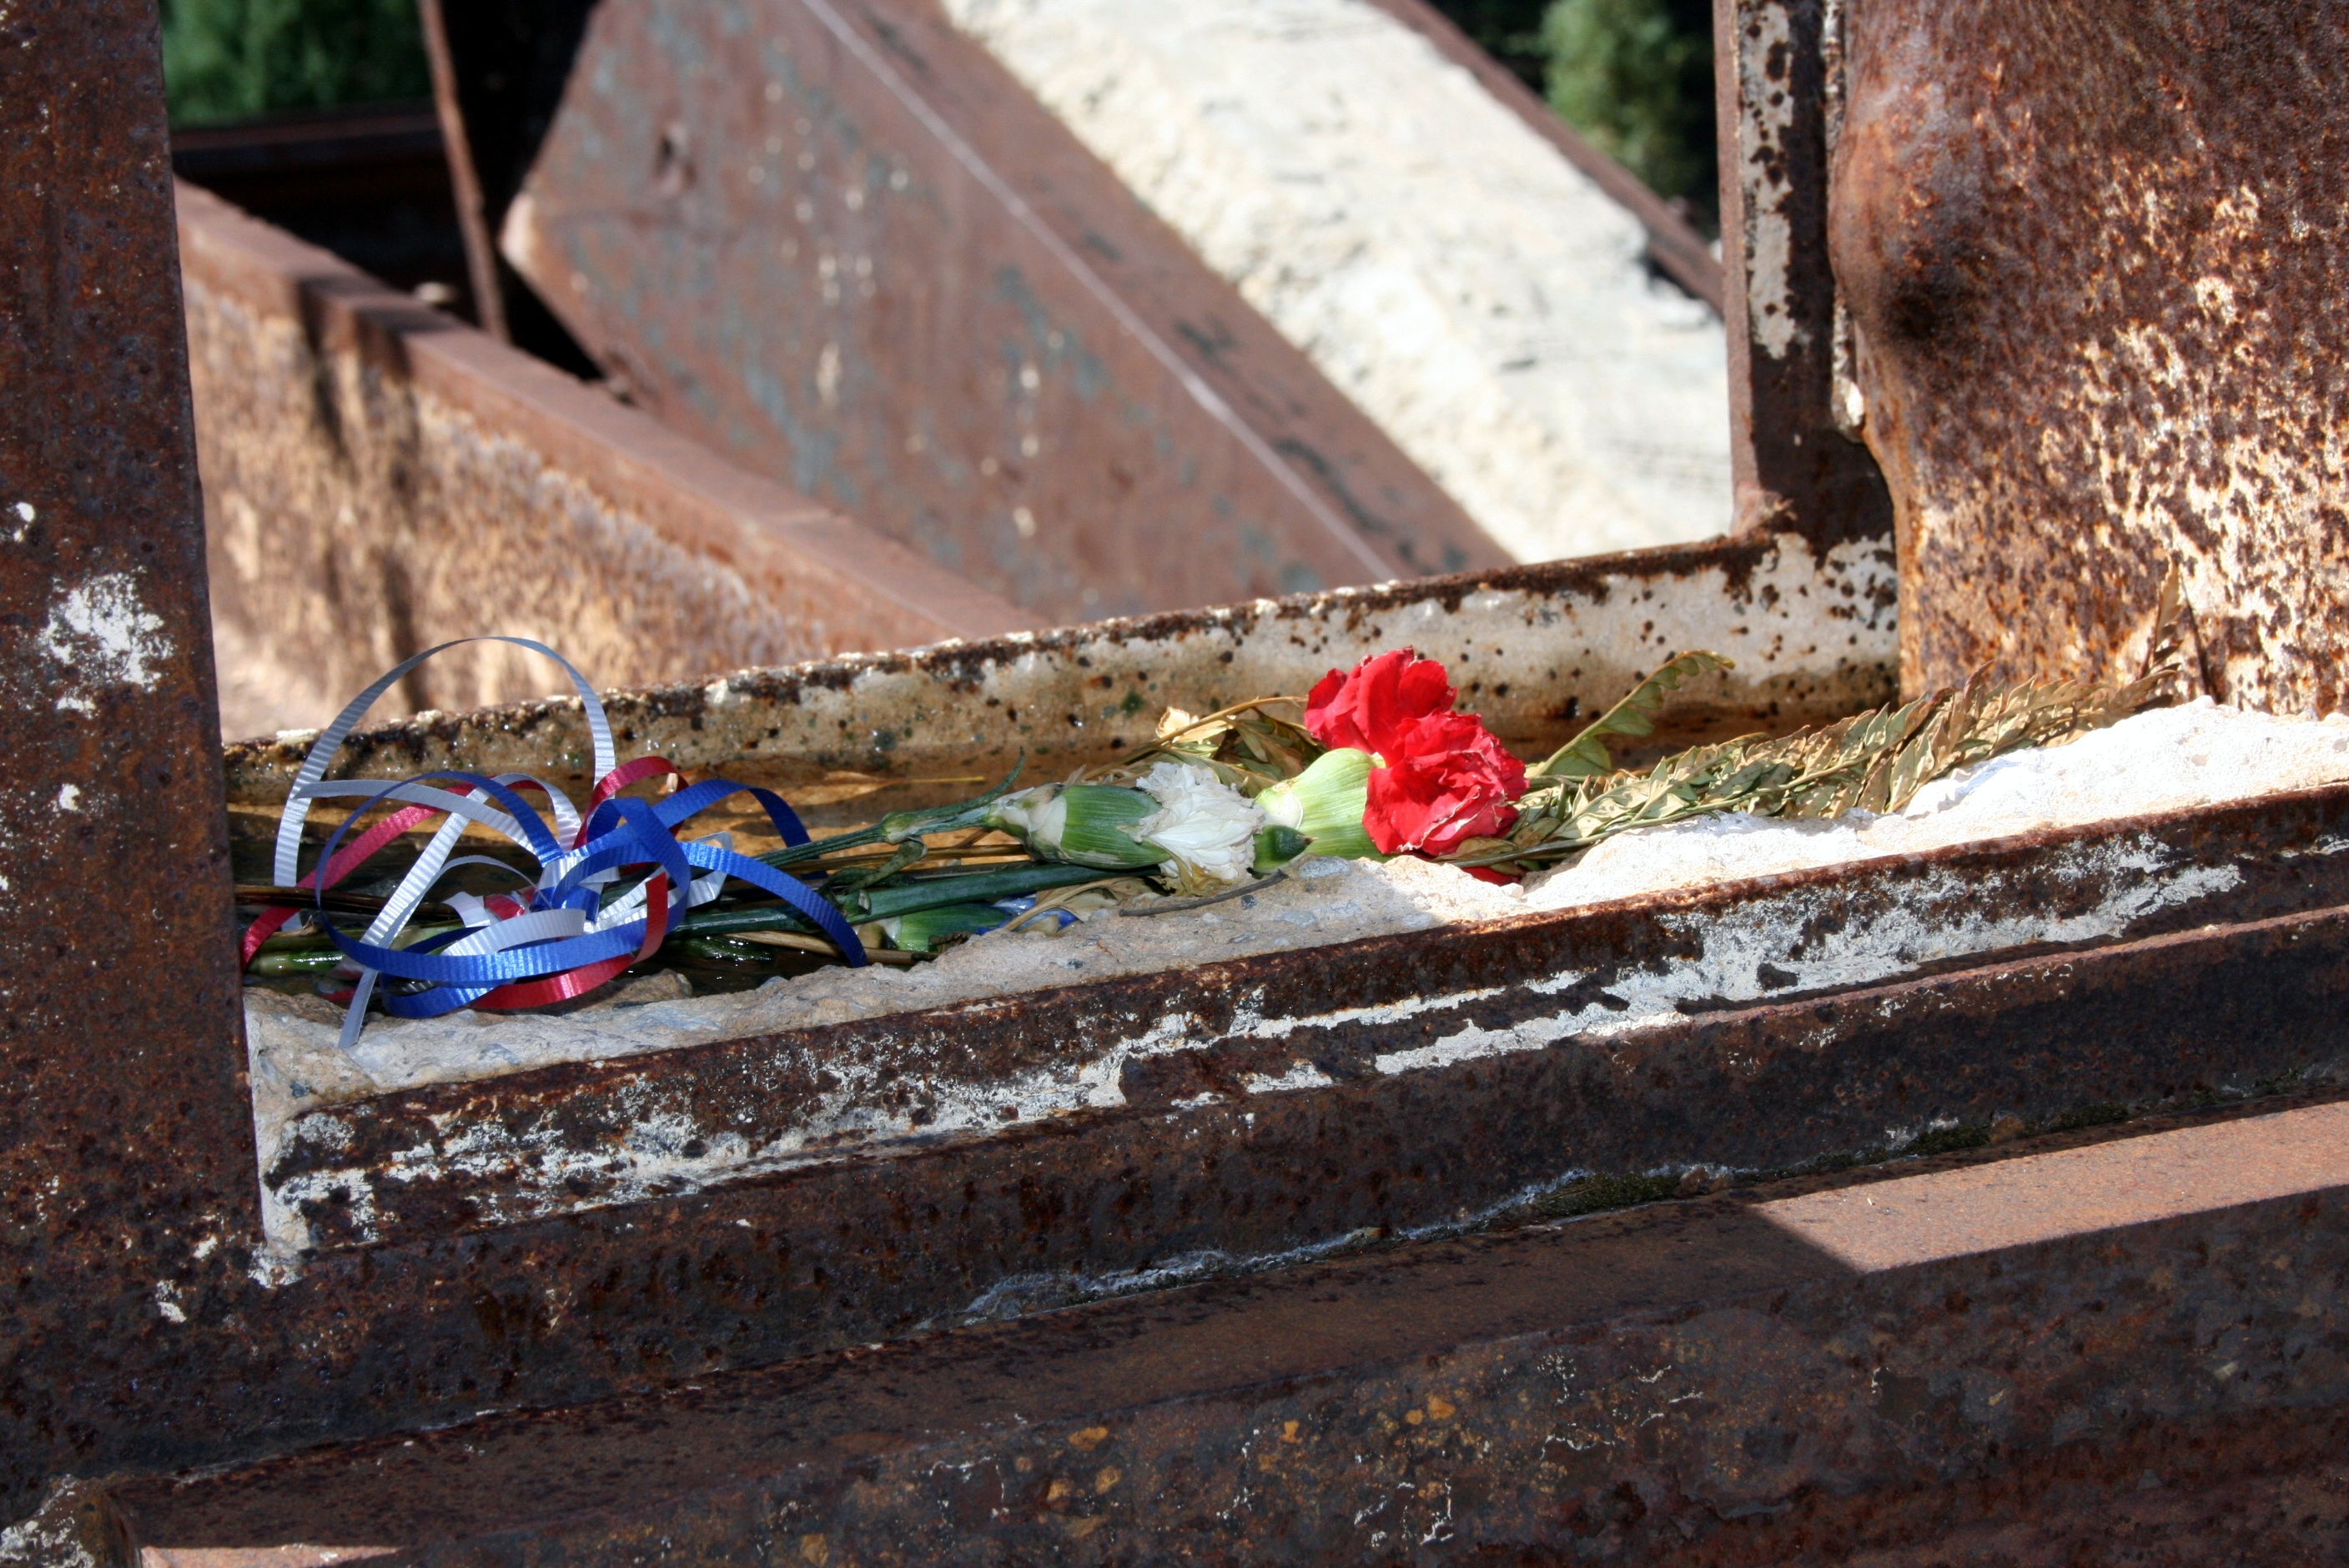
wood, track, window, wall, soil, yard